Marina Bay MRT station

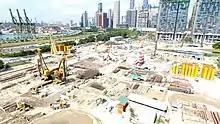
Aerial view of the construction site with construction machinery and vehicles

On 29 August 2012, it was announced that Marina Bay station would interchange with the 22-station Thomson line (TSL). Contract T226 for the design and construction of Marina Bay TSL Station and associated tunnels was awarded to Taisei Corporation for S$425 million (US$ million) in February 2014. Construction started in 2014, with an expected completion date in 2021.